German football league system

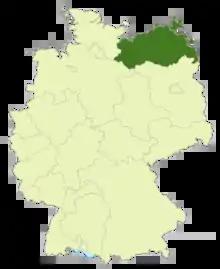
Mecklenburg-Vorpommern State Football Association

The Mecklenburg-Vorpommern State Football Association league system in the state association league systems in the state of Mecklenburg-Western Pomerania and starts at level six of the German league system with the Verbandsliga Mecklenburg-Vorpommern on top. The current (2020–21 season) champions are FC Mecklenburg Schwerin. The champions are directly promoted to Oberliga Nordost.